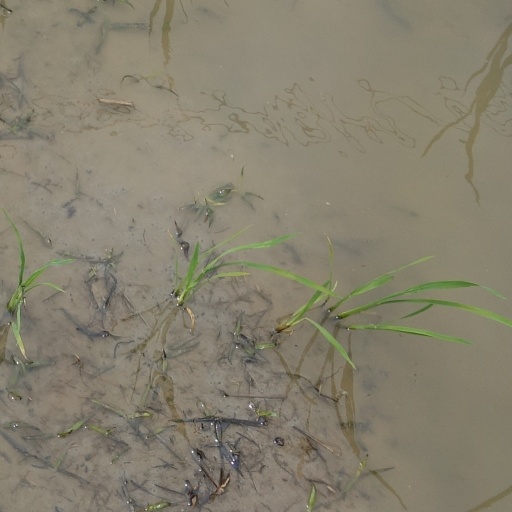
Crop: rice